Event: Nepal Earthquake
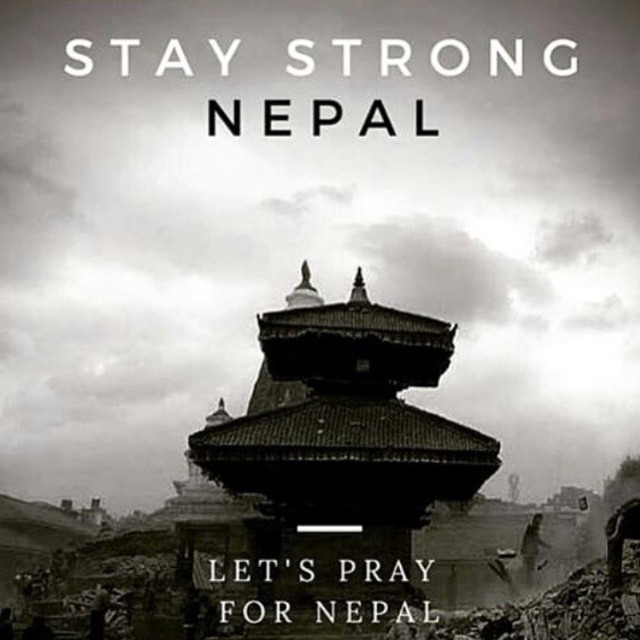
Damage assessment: no_damage